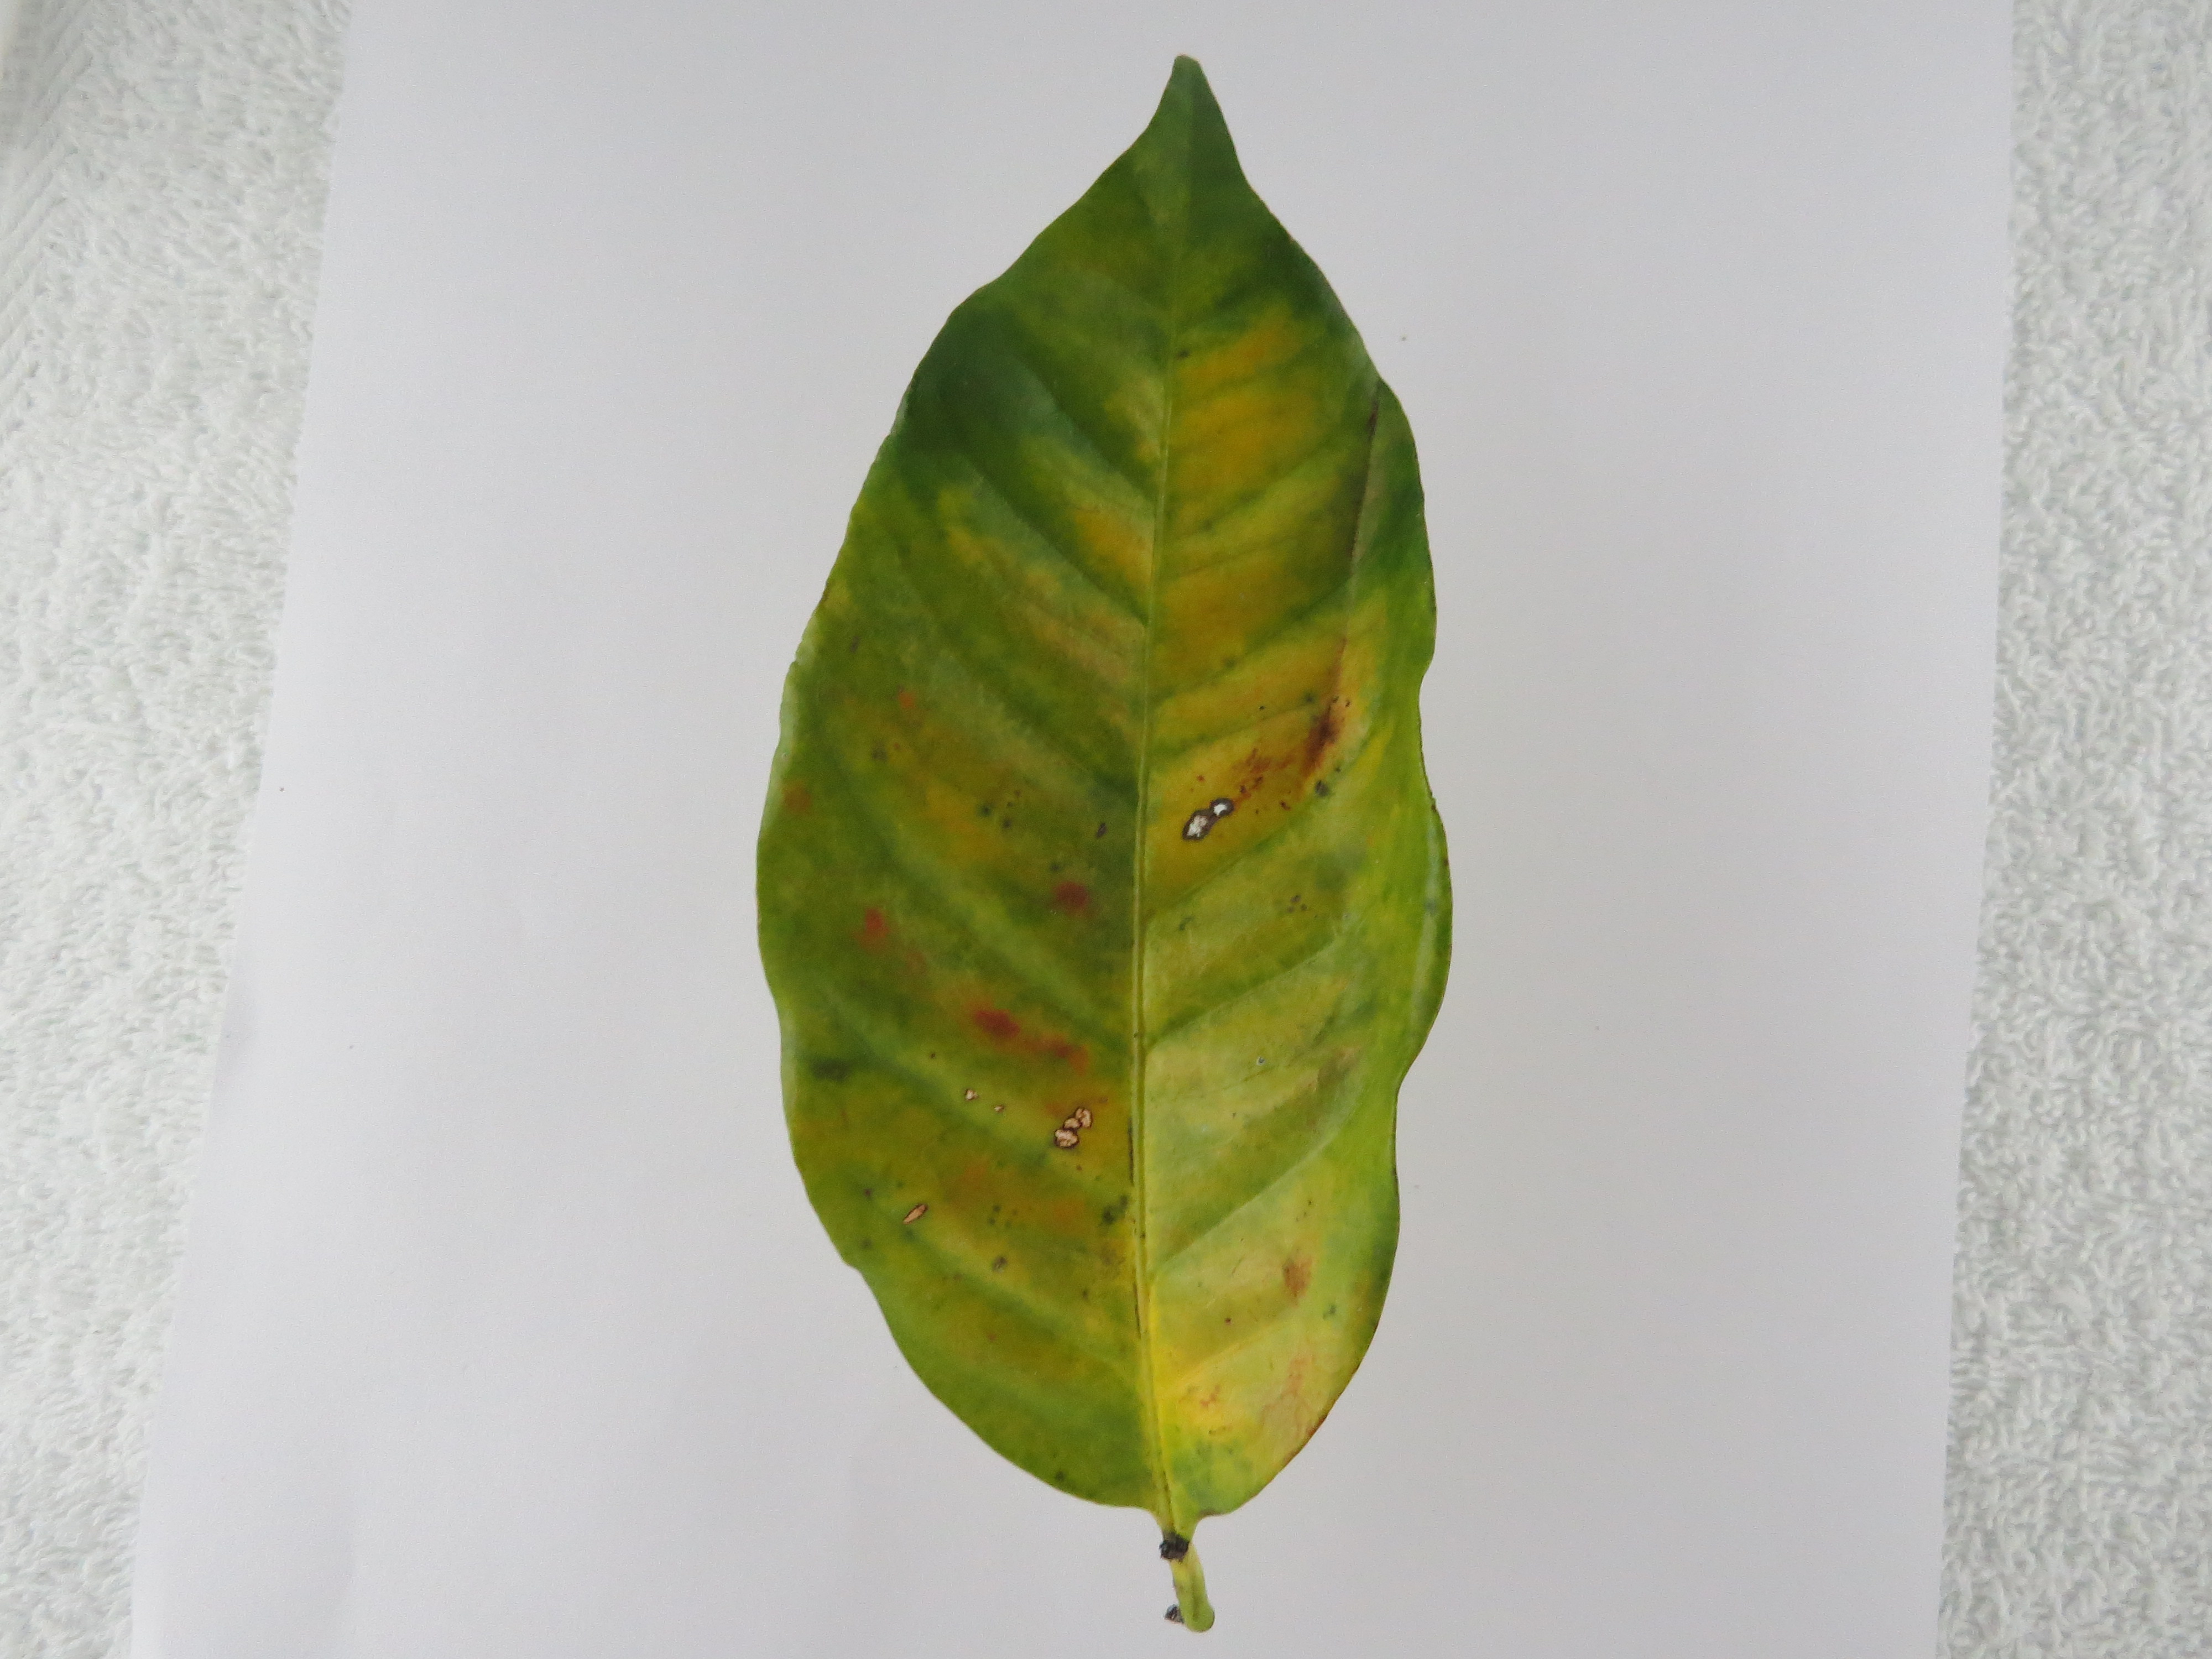
Label: nitrogen-N